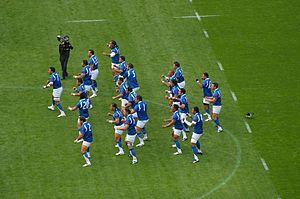
L’équipe des Samoa de rugby à XV rassemble les meilleurs joueurs des îles Samoa. Elle est appelée Manu Samoa, d'après le nom d’un ancien chef samoan. Les Samoans jouent en maillot bleu, short blanc, bas bleu. Avant chaque rencontre, ils pratiquent une danse samoane appelée Siva tau.
L'équipe des Samoa de rugby à XV participe à la coupe du monde de rugby à XV 2015, sa septième participation en huit épreuves.
Le Siva tau est une danse exécutée par l'équipe des Samoa de rugby à XV et l'équipe des Samoa de rugby à XIII avant chaque match.